Viktor Reznikov

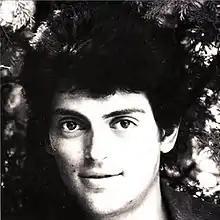

Viktor Mikhailovich Reznikov (9 May 1952 in Leningrad – 25 February 1992 in Saint Petersburg) was a Russian Soviet composer, lyricist and singer. He was mostly known for his songs written for Soviet artists such as Alla Pugacheva, Mikhail Boyarsky, Larisa Dolina, Anne Veski, Valery Leontiev, Sofia Rotaru, ensemble Pesniary, Irina Ponarovskaya, Dmitry Malikov, Roza Rymbayeva, Jaak Joala, Irina Otieva, American group The Cover Girls and the Soviet-American group "SUS".